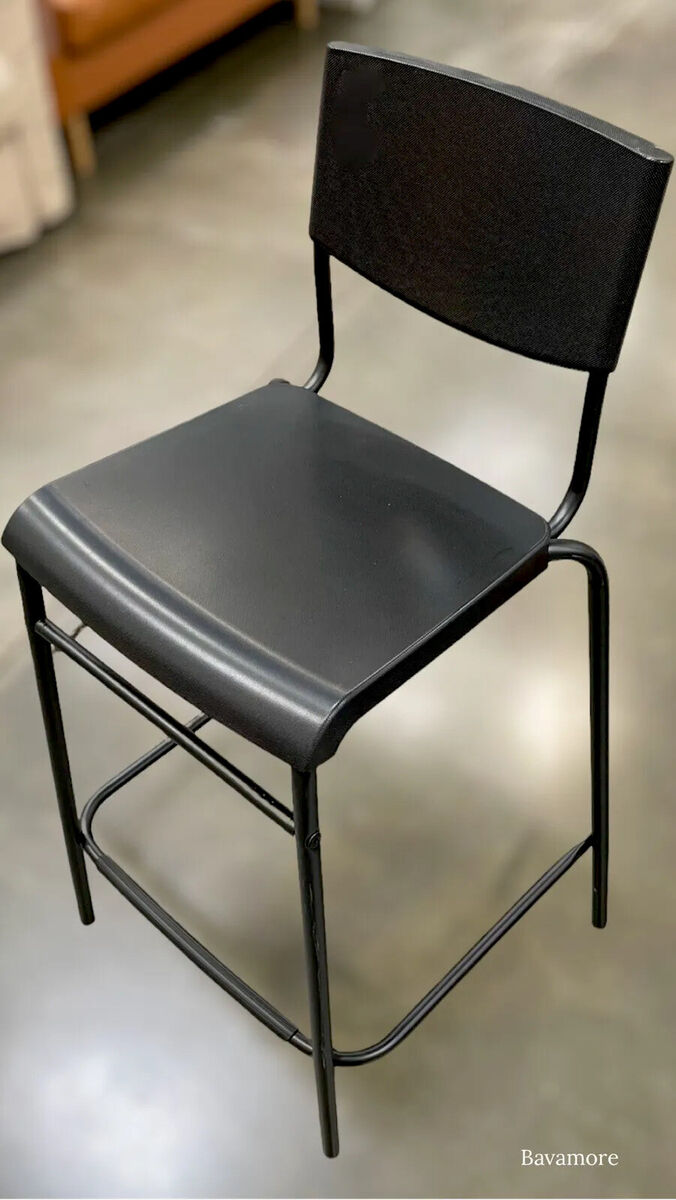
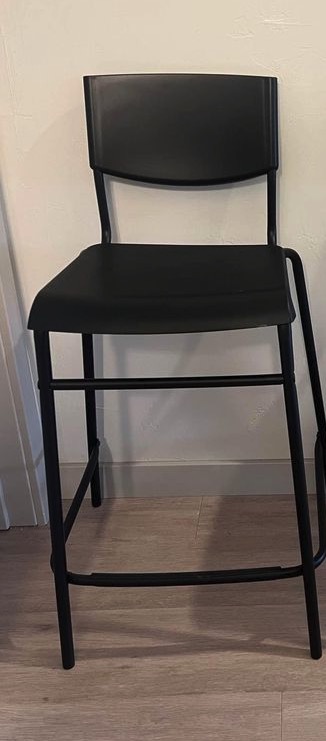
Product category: stool
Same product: yes